Horní Benešov

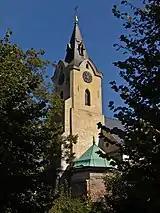
Church of Saint Catherine

Horní Benešov consists of two municipal parts (in brackets population according to the 2021 census):